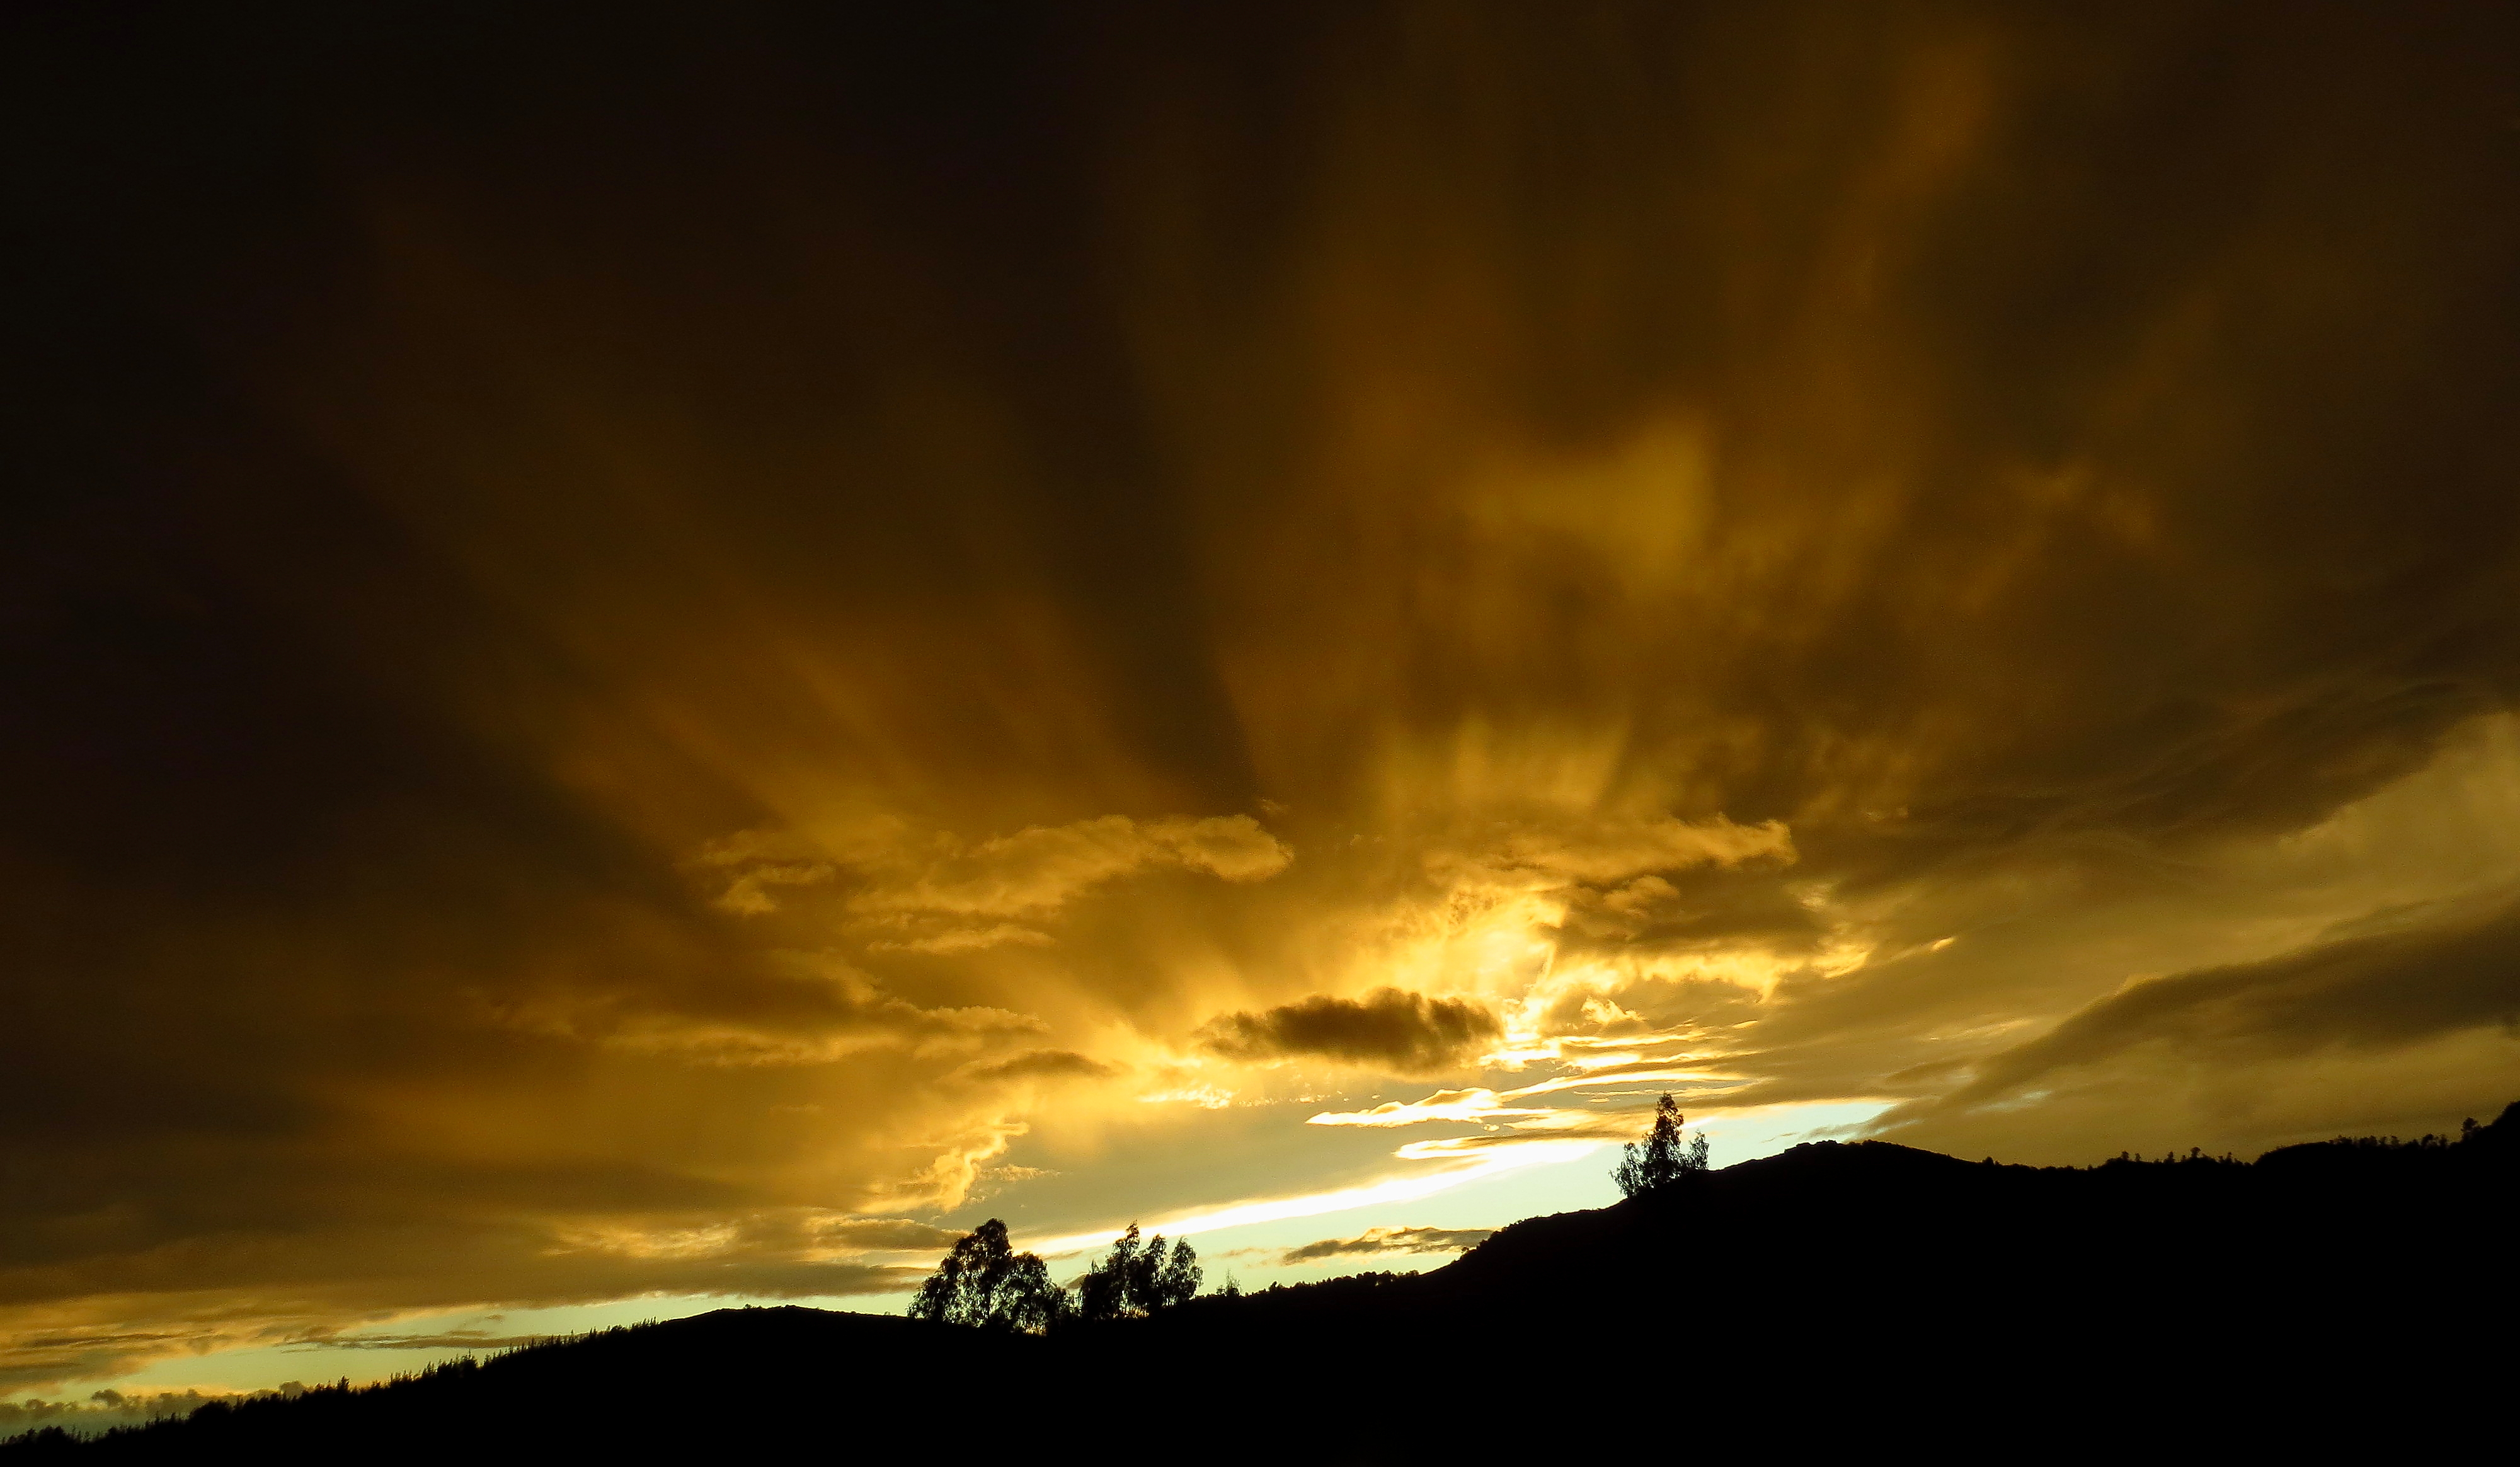
landscape, horizon, light, cloud, sky, sun, sunrise, sunset, night, sunlight, morning, dawn, atmosphere, dusk, evening, reflection, darkness, spain, galicia, pontevedra, paisajes, bolinas, espana, ggl1, gaby1, cotobade, aguasantas, canonsx40hs, afterglow, meteorological phenomenon, red sky at morning